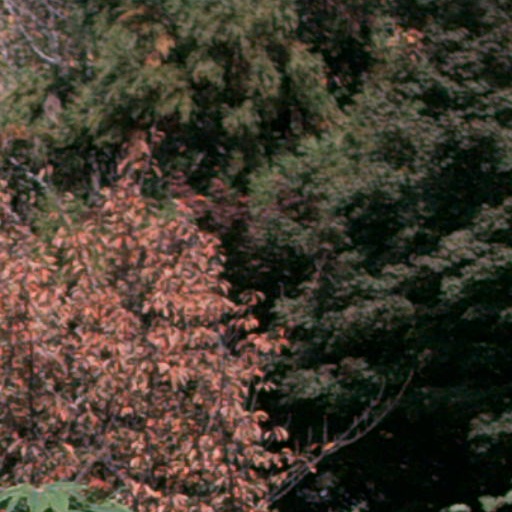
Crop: cassava